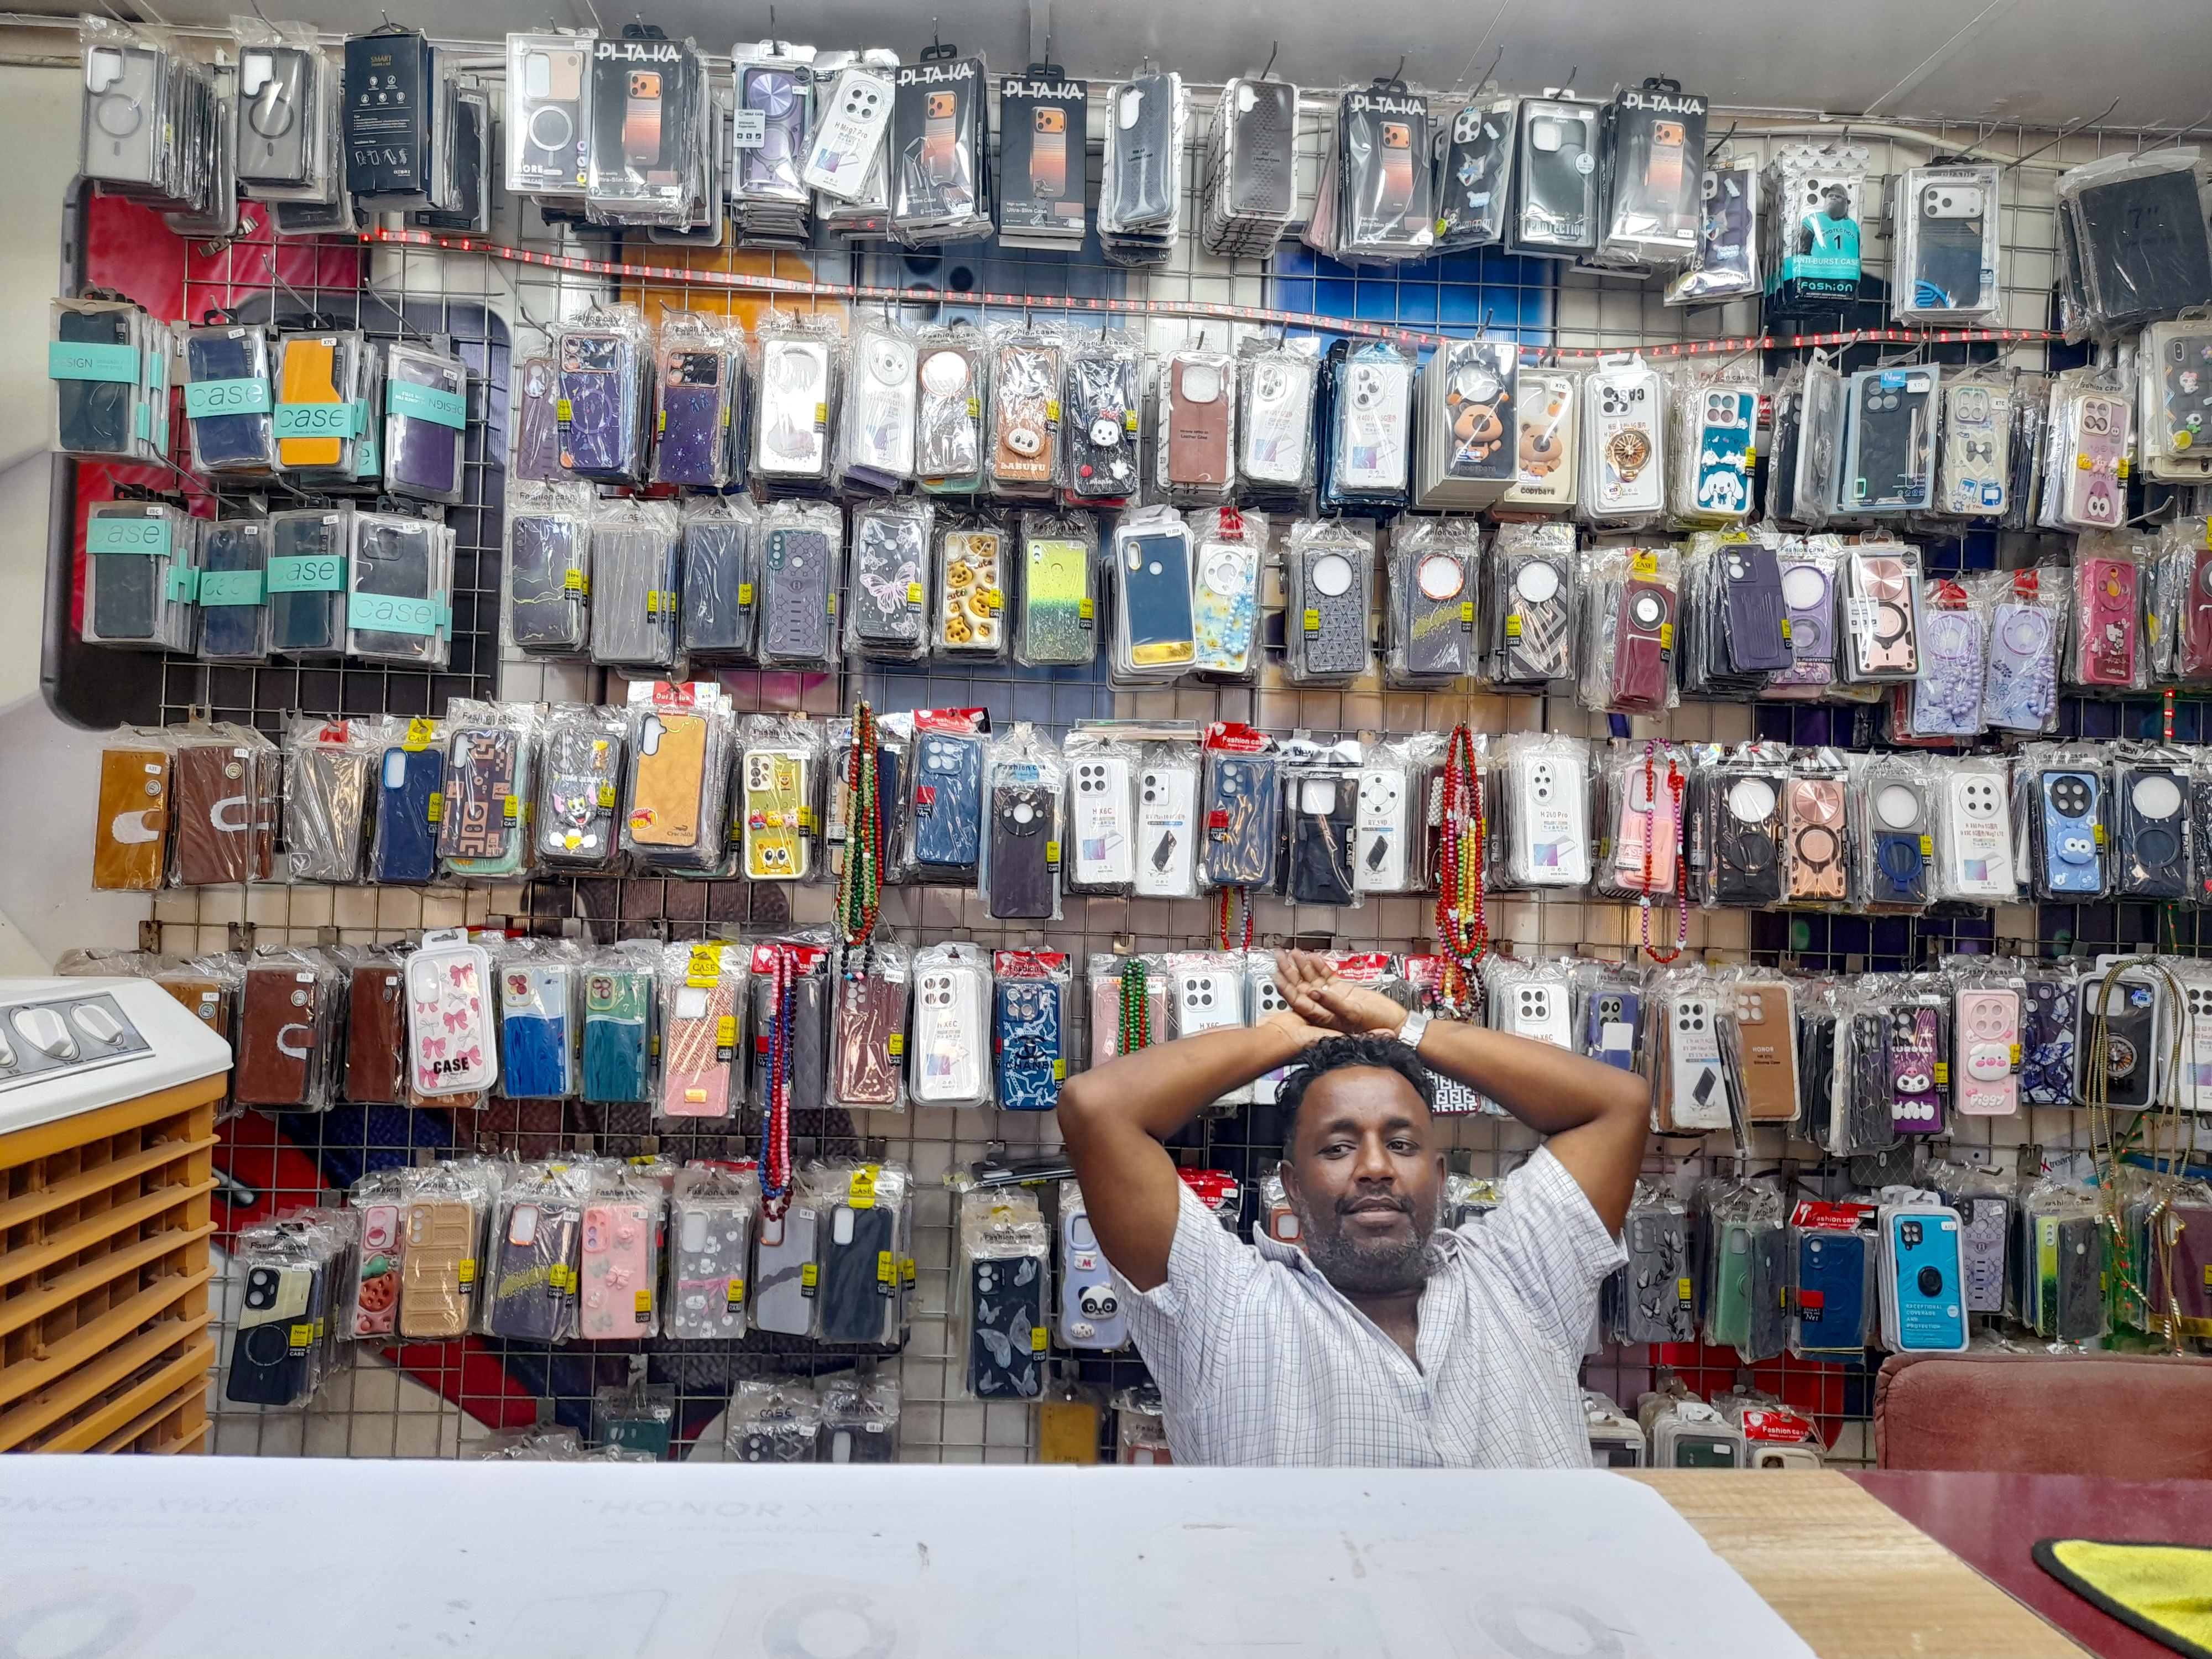
الوصف بالفصحى: محل مخصص لبيع الهواتف و ملحقاتها من شواحن , سماعات أذن, جوراب ملونة للهواتف يرتاده الكثير طلبا للشراء يبدو ان صاحب المحل سعيد جدا بمحله الخاص
التصنيف: Uncategorized